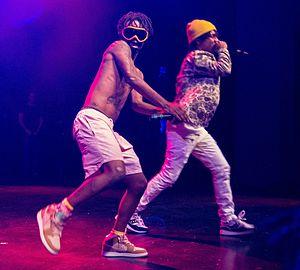
Cette page liste les titres musicaux ayant le plus de succès au cours de l'année 2016 aux États-Unis d'après le magazine Billboard.
Rae Sremmurd, est un groupe de hip-hop américain, composé de deux frères, Aaquil Brown, alias Slim Jxmmi, et de Khalif Brown, alias Swae Lee, nés respectivement en 1993 et 1995 et originaires de Tupelo, dans le Mississippi, aux États-Unis. Avec le titre No Type, le groupe dépasse les 750 millions de vues sur YouTube et atteint la 16ᵉ place du Billboard Hot 100. Les singles No Type et No Flex Zone sont certifiés disques de platine. Ils publient leur premier album intitulé SremmLife le 6 janvier 2015.